Beaulieu-sur-Layon

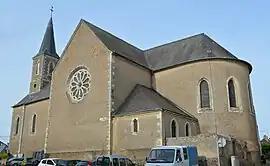
The church in Beaulieu-sur-Layon

Beaulieu-sur-Layon (literally "Beaulieu on Layon") is a commune in the Maine-et-Loire department in western France. The composer and organist Louis Aubeux (1917–1999) was born in Beaulieu-sur-Layon.